Tarakan

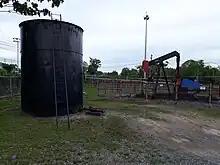
An oil field in Tarakan

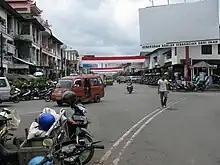
Tarakan city center in 2009

The city was once a leading oil producer in the Dutch East Indies; to-day however, oil only comprises six percent of the total Tarakan economy. Fisheries and processed products now dominate the economy. The city is still the biggest contributor to the North Kalimantan economy, contributing 37.05 percent. The economic growth in 2015 was 7.52 percent, which is above the national average. The unemployment rate in 2019 was 4.78 percent. There are 14 companies based in Tarakan as of 2019. As a result, in 2021 it is the 17th richest city in Indonesia. The poverty rate as of 2020 was around 6 percent.